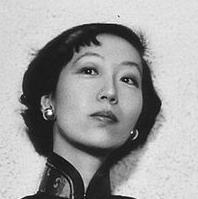
Age: 33